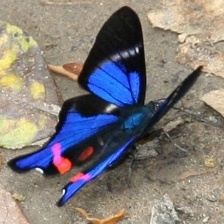
Species: METALMARK